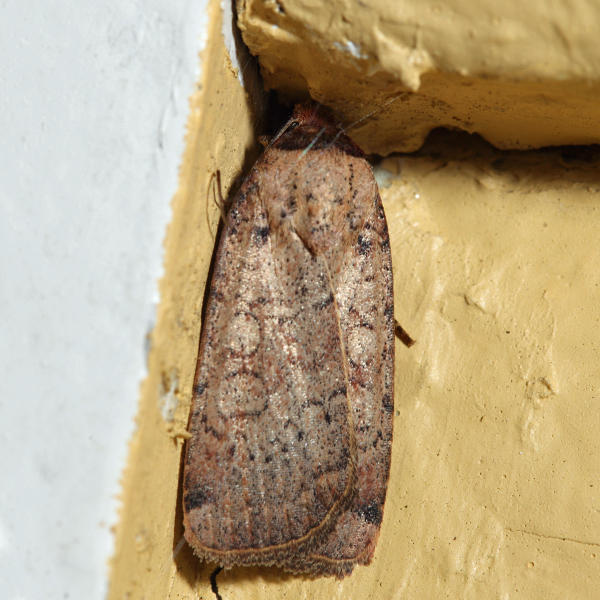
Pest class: cutworms